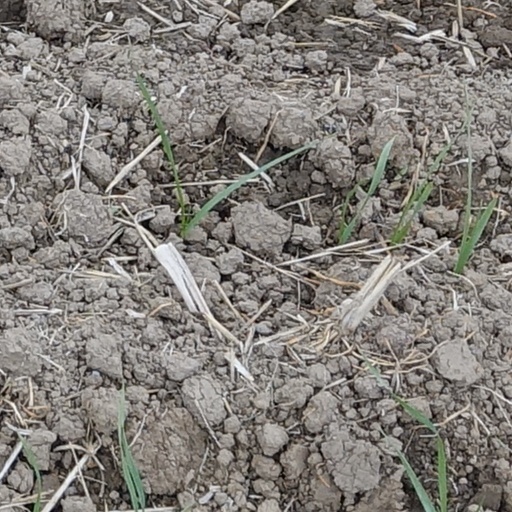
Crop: wheat